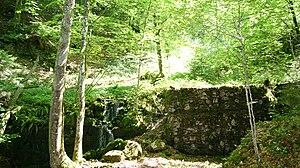
Boden, complot (sens: ""terrain"") dans Dornbirn, Vorarlberg, Autriche. Ancien bassin de rétention du pipeline à haute pression de l'ancienne centrale électrique de la boîte de nuit d'aujourd'hui Conrad Sohm (ex-entreprise textile André Winder)."